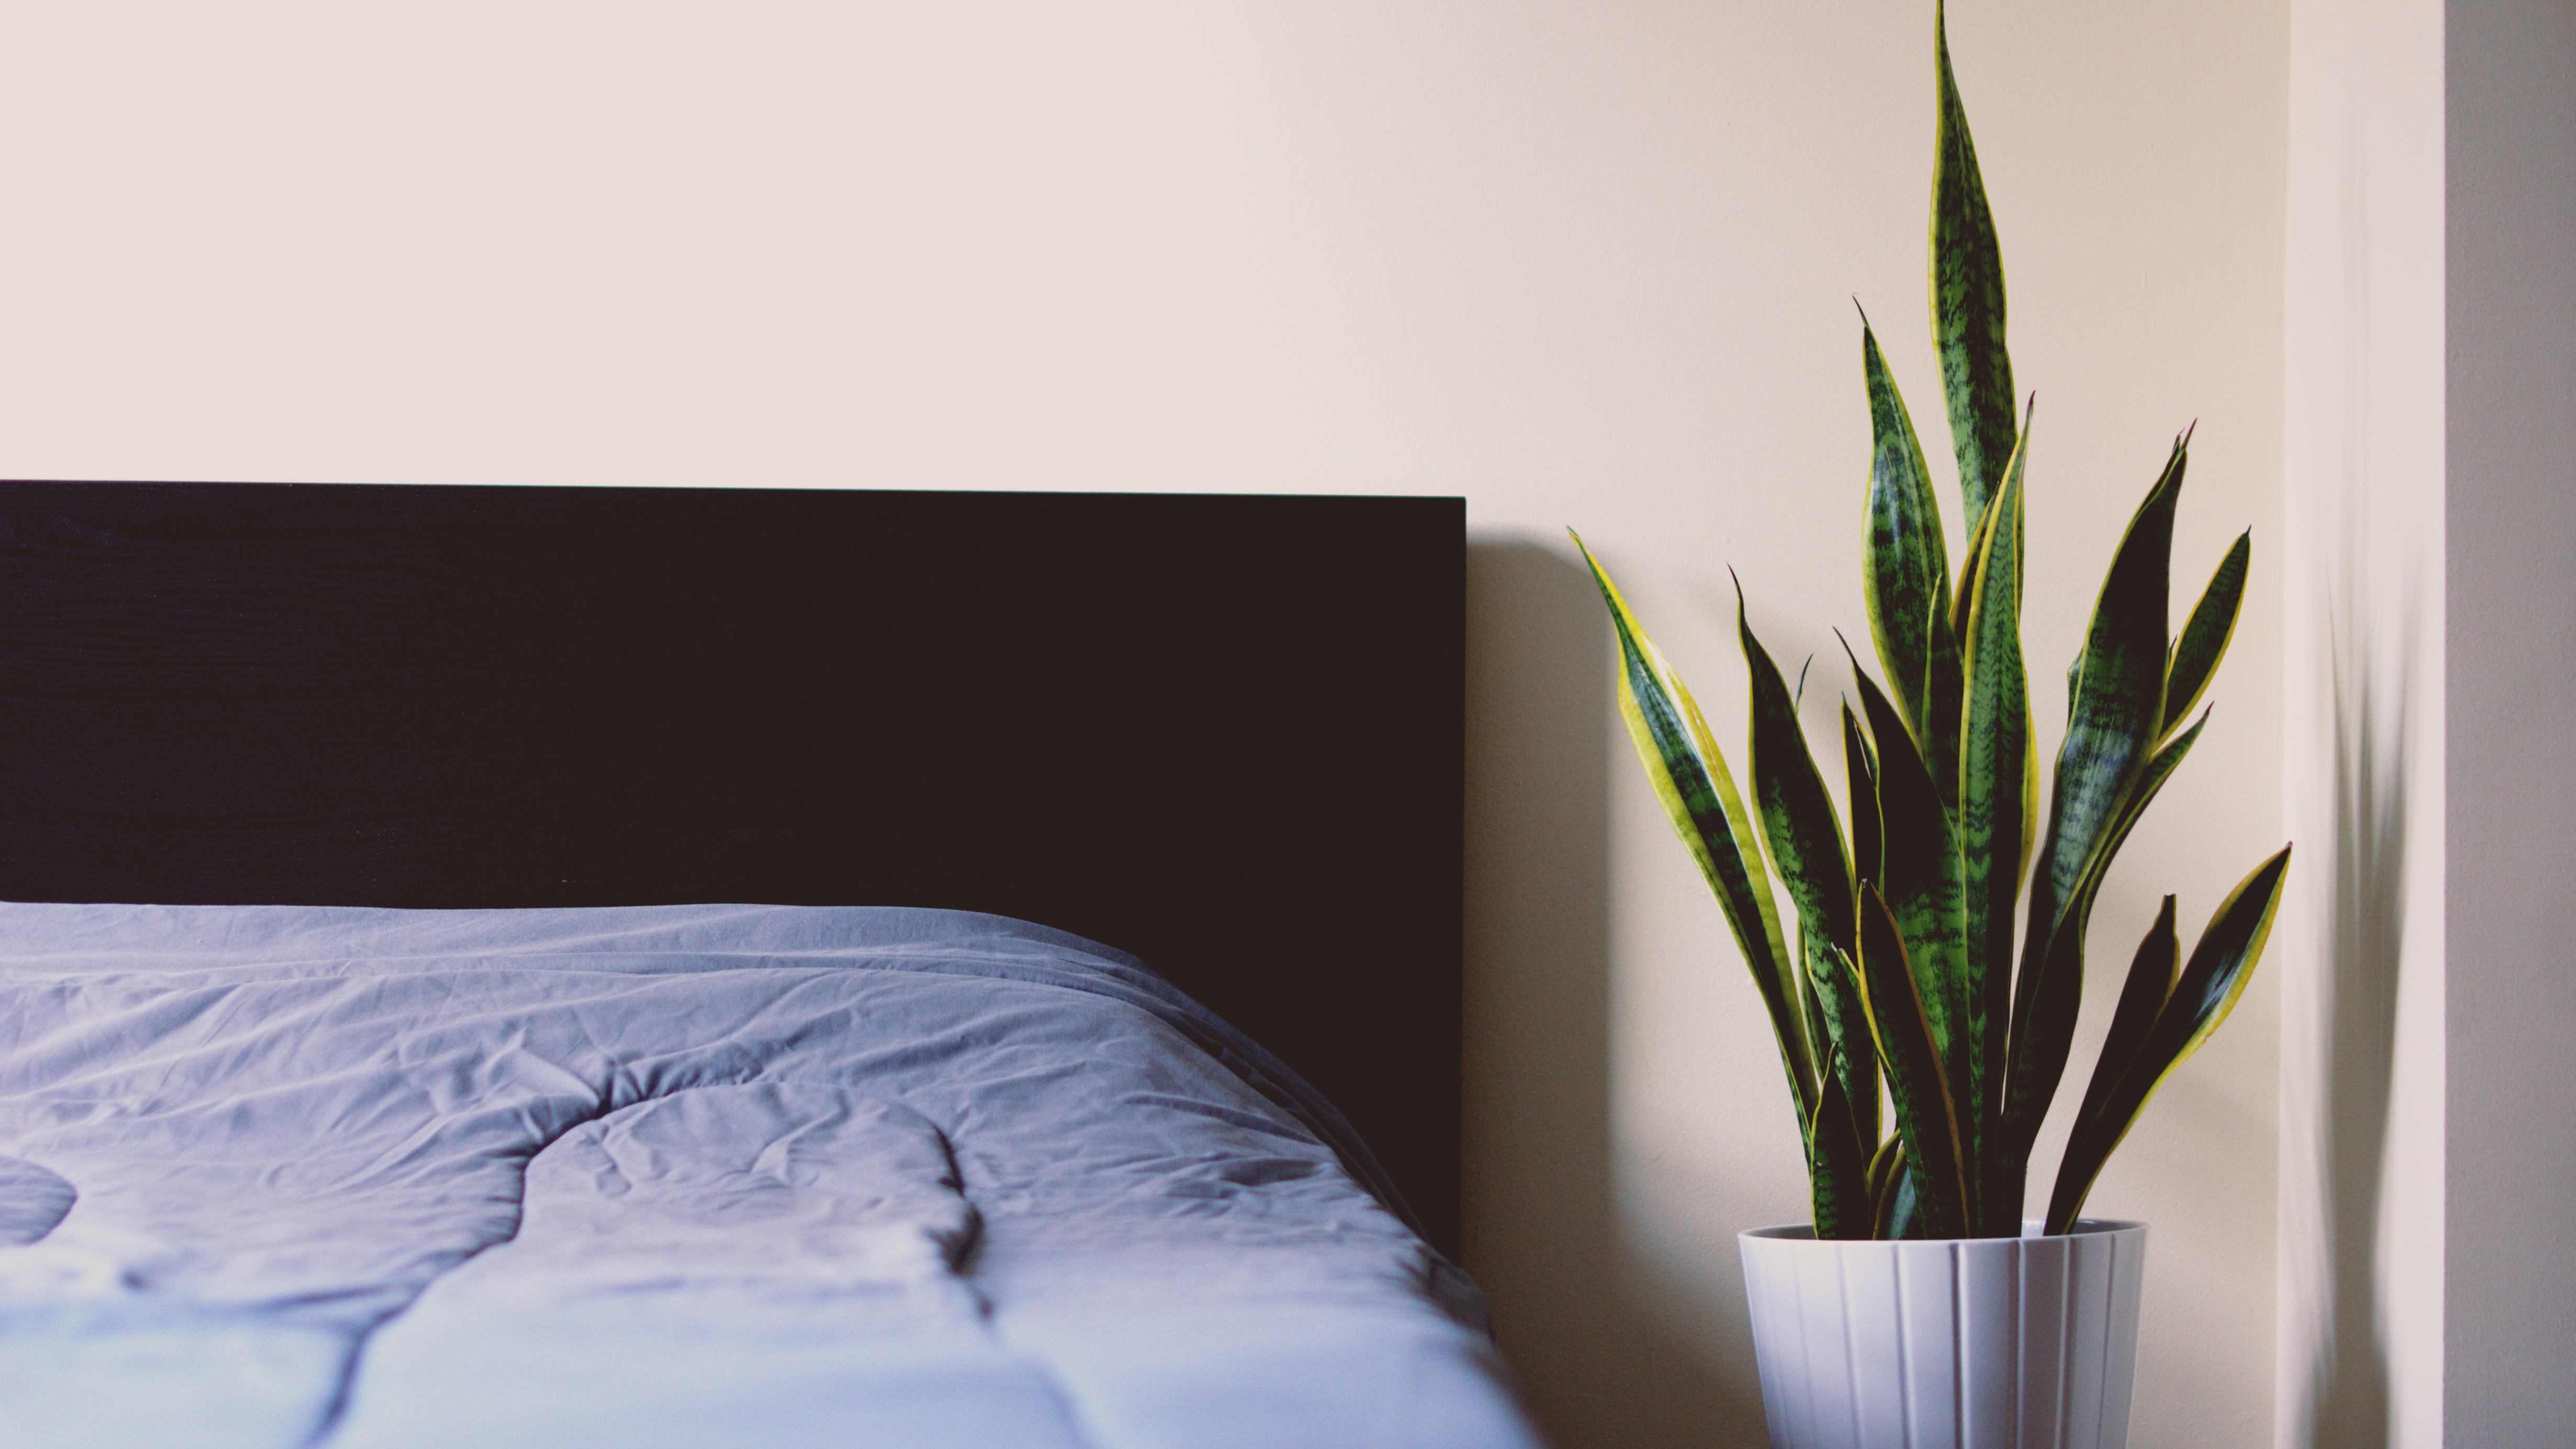
plant, wood, flower, green, indoor, blue, planter, furniture, bedroom, material, interior design, art, design, bed, grass family